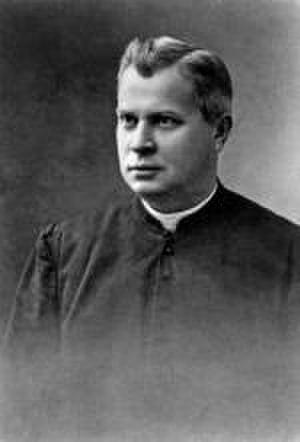
Marceli Godlewski, né le 15 janvier 1865 à Turczyn et mort le 25 décembre 1945 à Anin, était un prêtre catholique polonais membre du Comité national polonais qui fut nommé, à titre posthume, Juste parmi les nations.